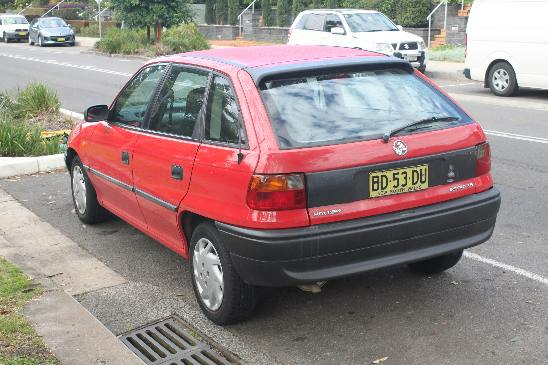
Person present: No